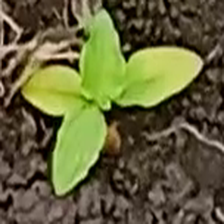
Weed species: Moti_dudhi(Euphorbia_geneculata_L)